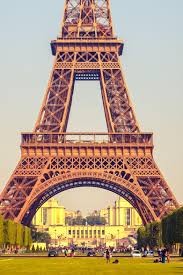
Landmark: Eiffel Tower